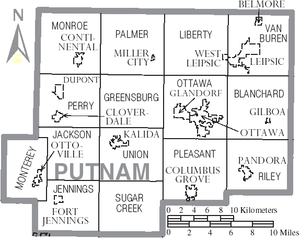
Le comté de Putnam – en anglais : Putnam County – est un des 88 comtés de l'État de l'Ohio, aux États-Unis.